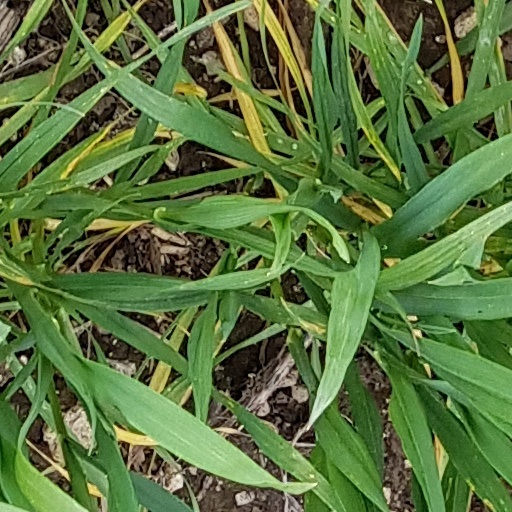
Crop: wheat